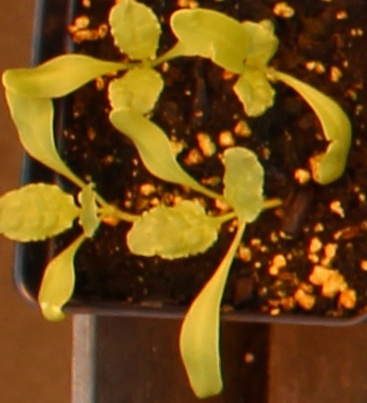
Label: Sugar beet